Sam Tuivailala

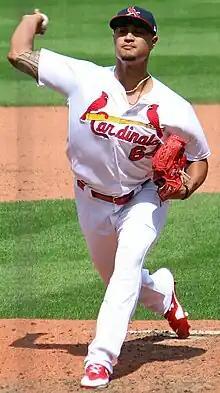
Tuivailala with the St. Louis Cardinals

Samuel Johnathan Tuivailala (born October 19, 1992) is an American former professional baseball pitcher. He played in Major League Baseball (MLB) for the St. Louis Cardinals and Seattle Mariners.